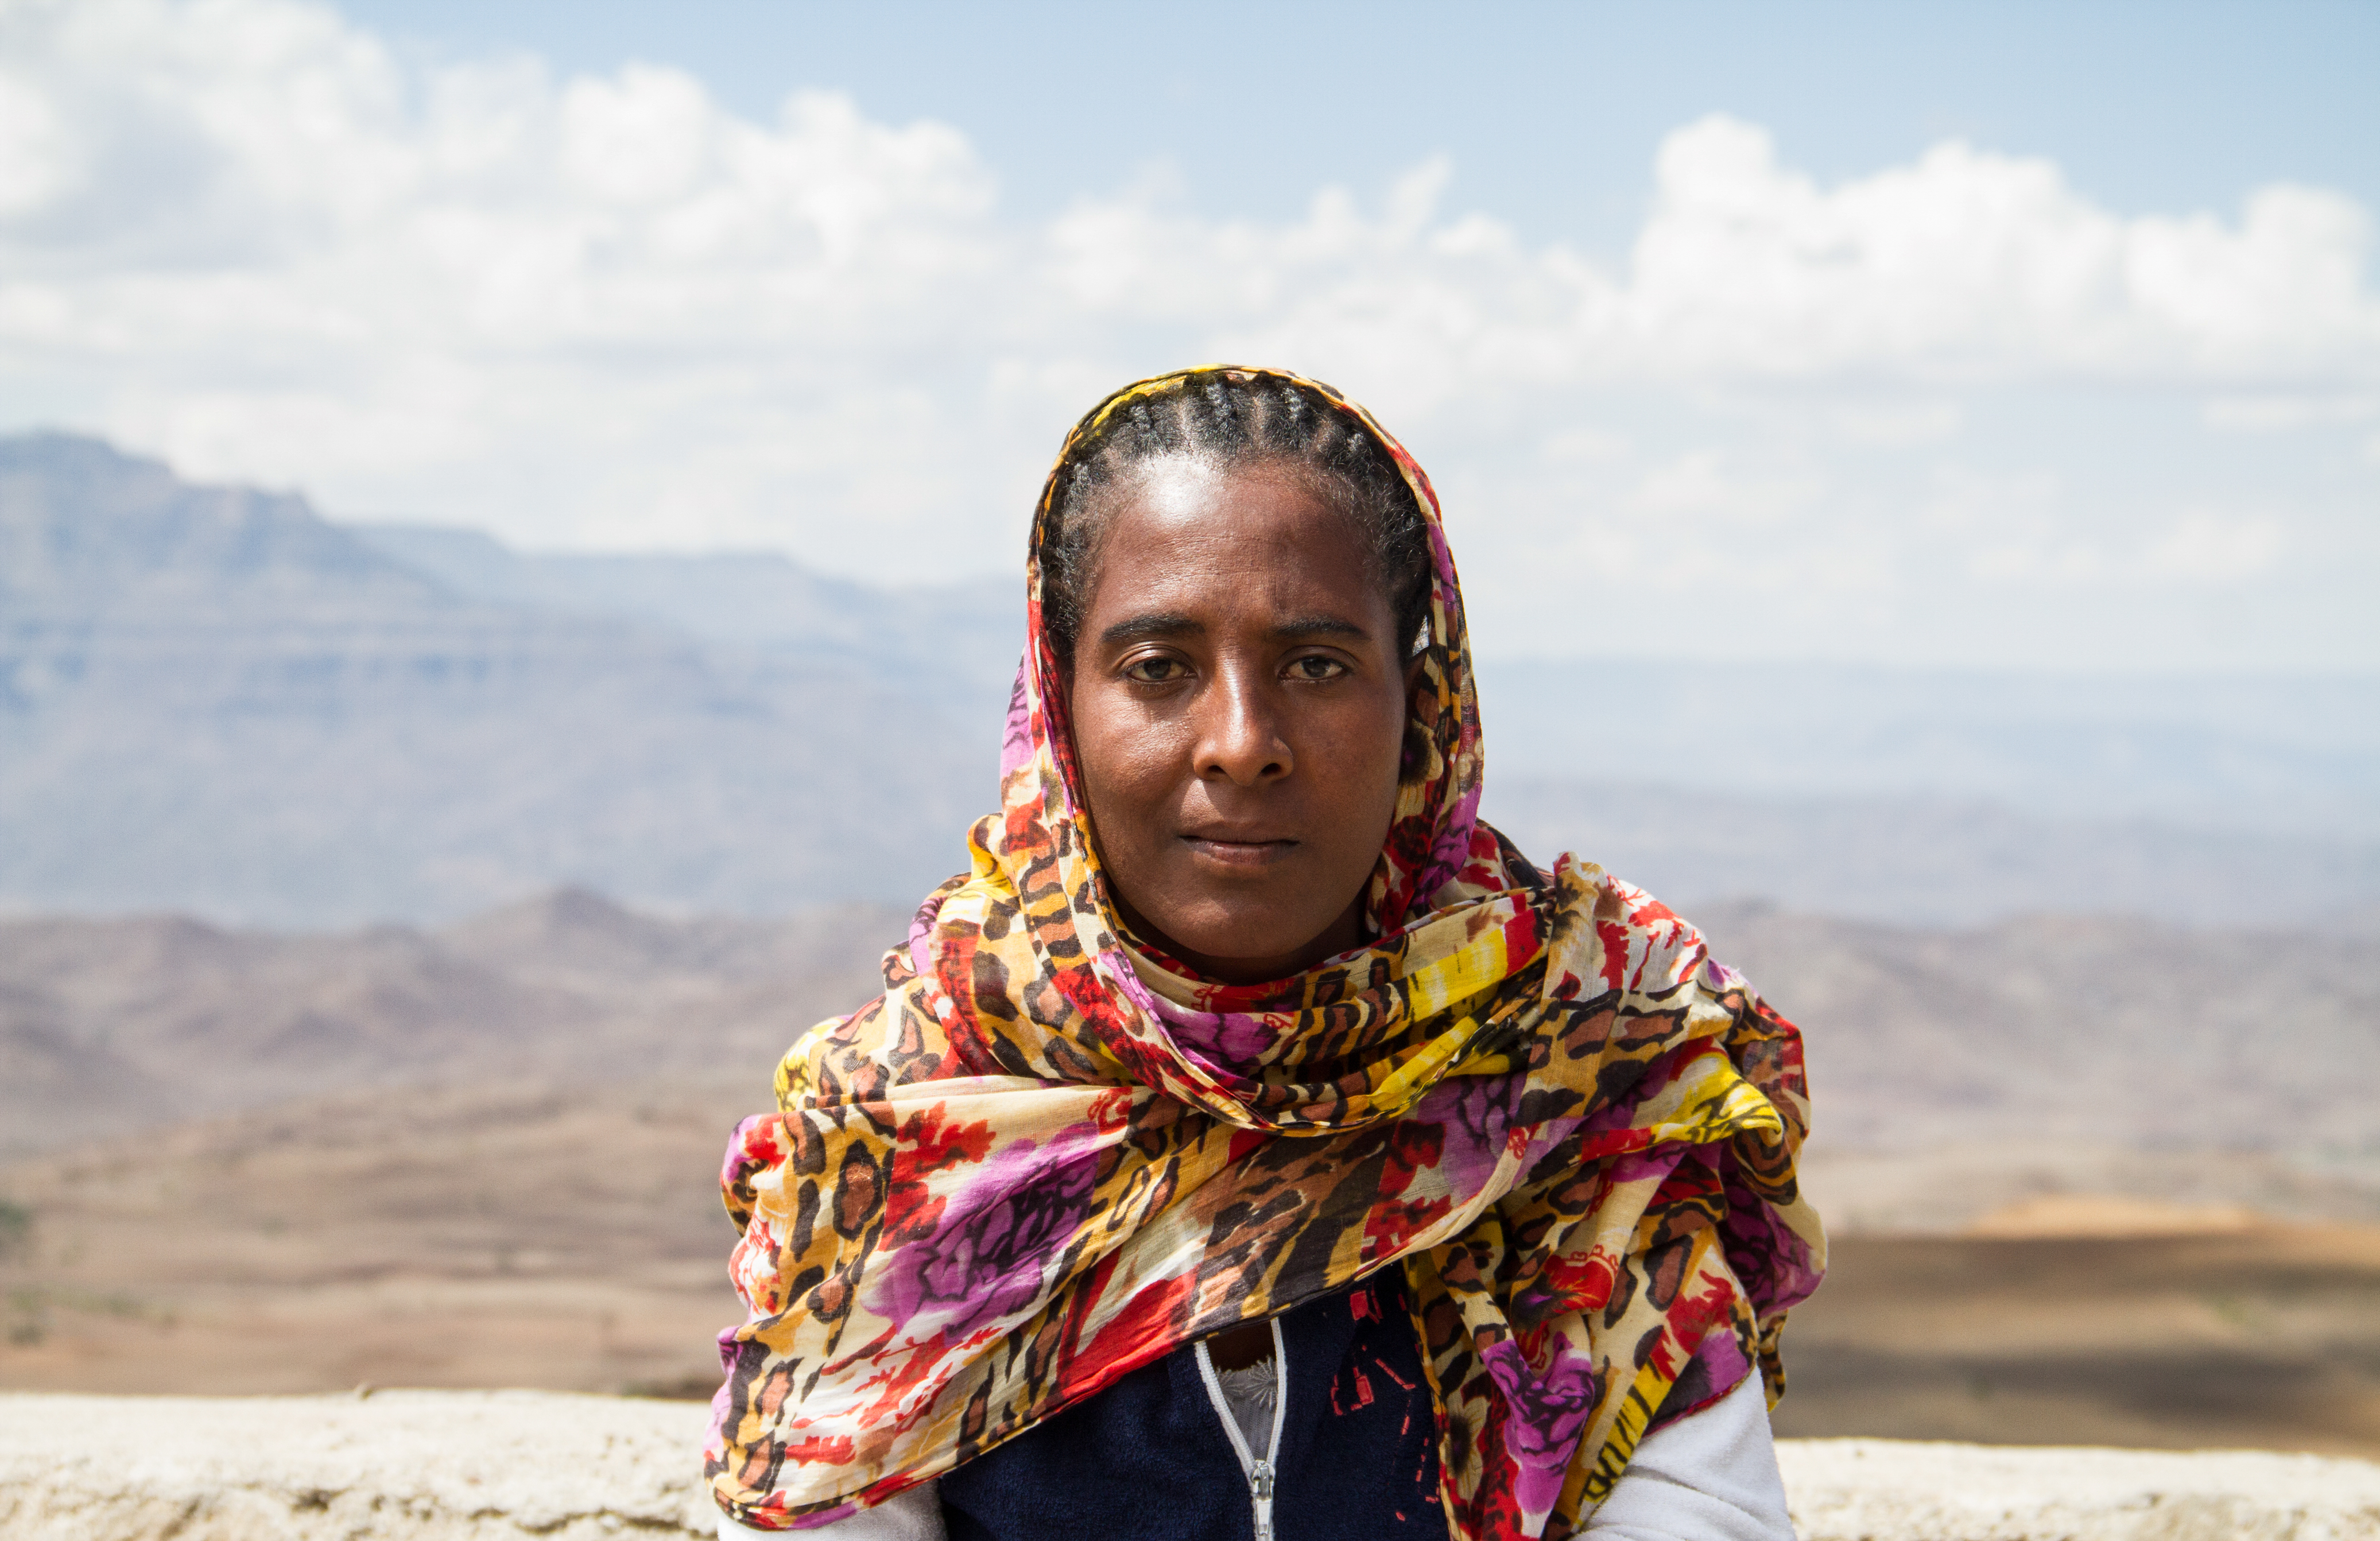
person, mountain, people, woman, male, portrait, child, scarf, tribe, temple, beautiful